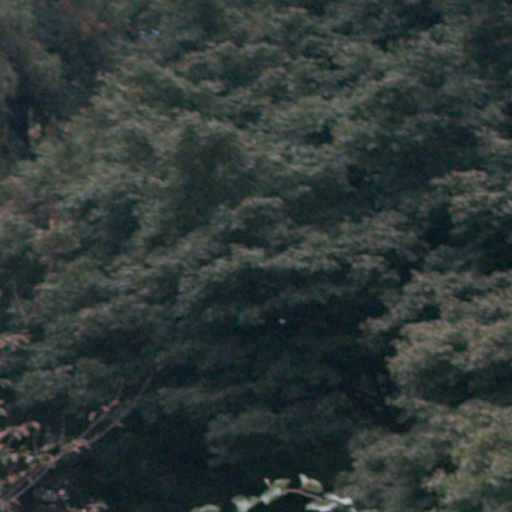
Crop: cassava